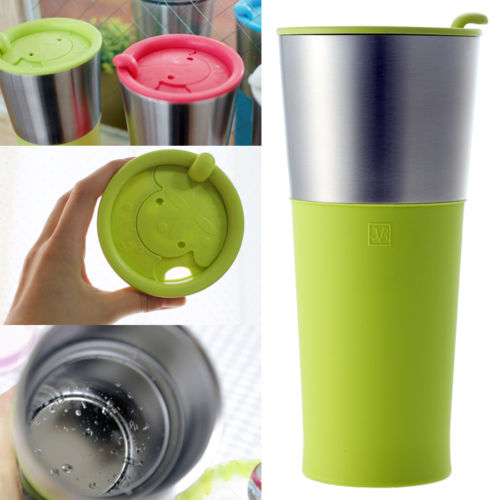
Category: mug